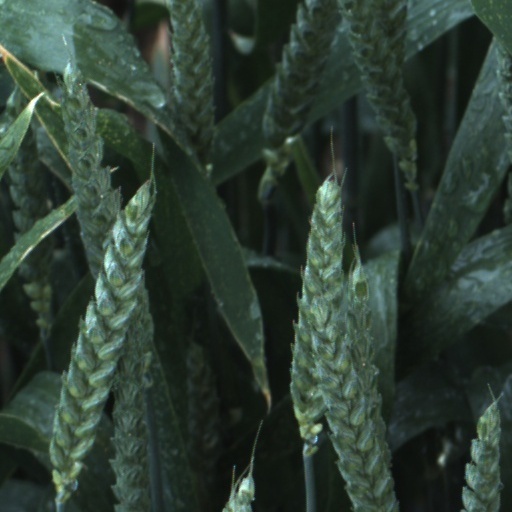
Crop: wheat